Jason Taumalolo

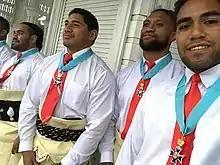
Taumalolo (2nd left) alongside Tongan teammates in 2017

In Round 11 of the 2018 NRL season, Taumalolo played his 150th NRL game for North Queensland in their 19–20 loss to the South Sydney Rabbitohs.